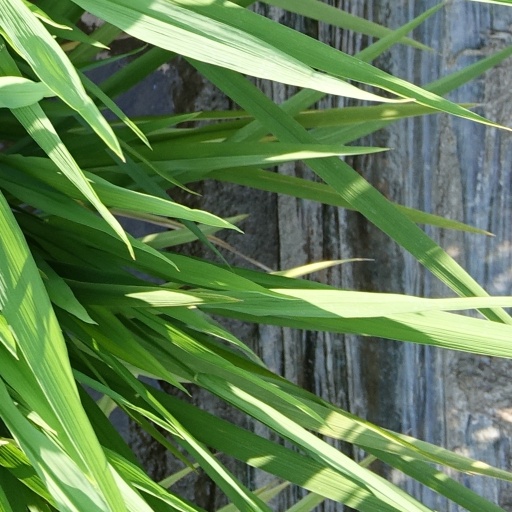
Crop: rice